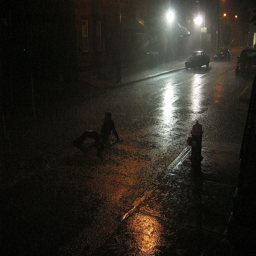
A man laying in the middle of a street in the rain.
Rainy street view with the image of a person sitting in the street.
Am an sitting in the gutter in the middle of a downpour.
A person reclines in the middle of a darkened urban roadway at night.
A foolish person dressed in black sits in the center of the street at night.